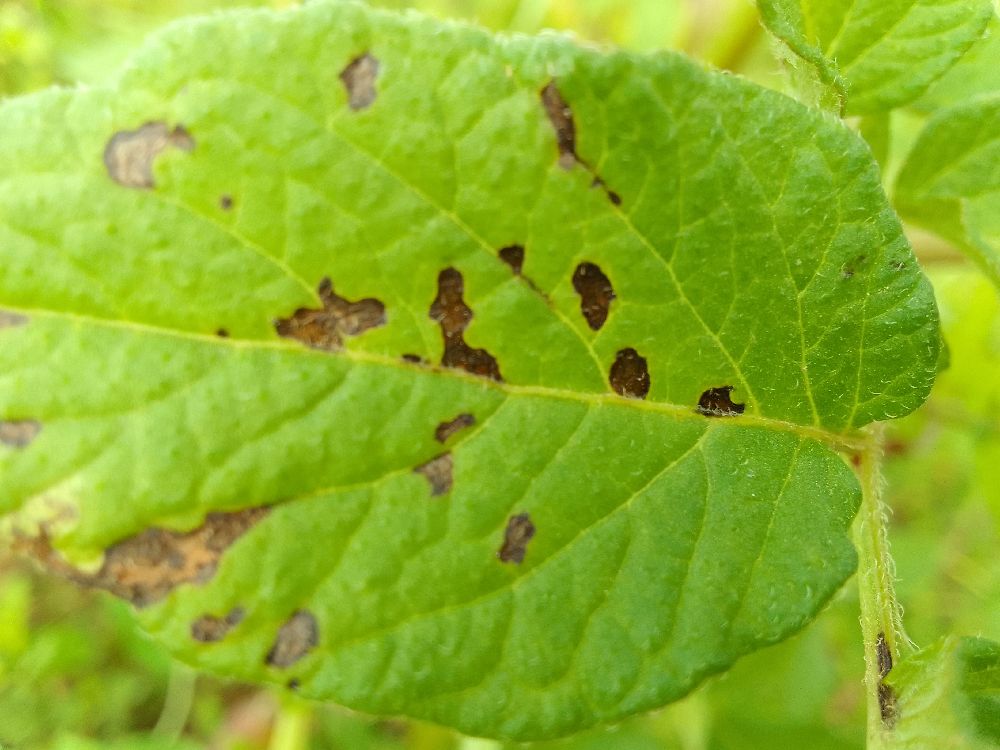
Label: Early blight